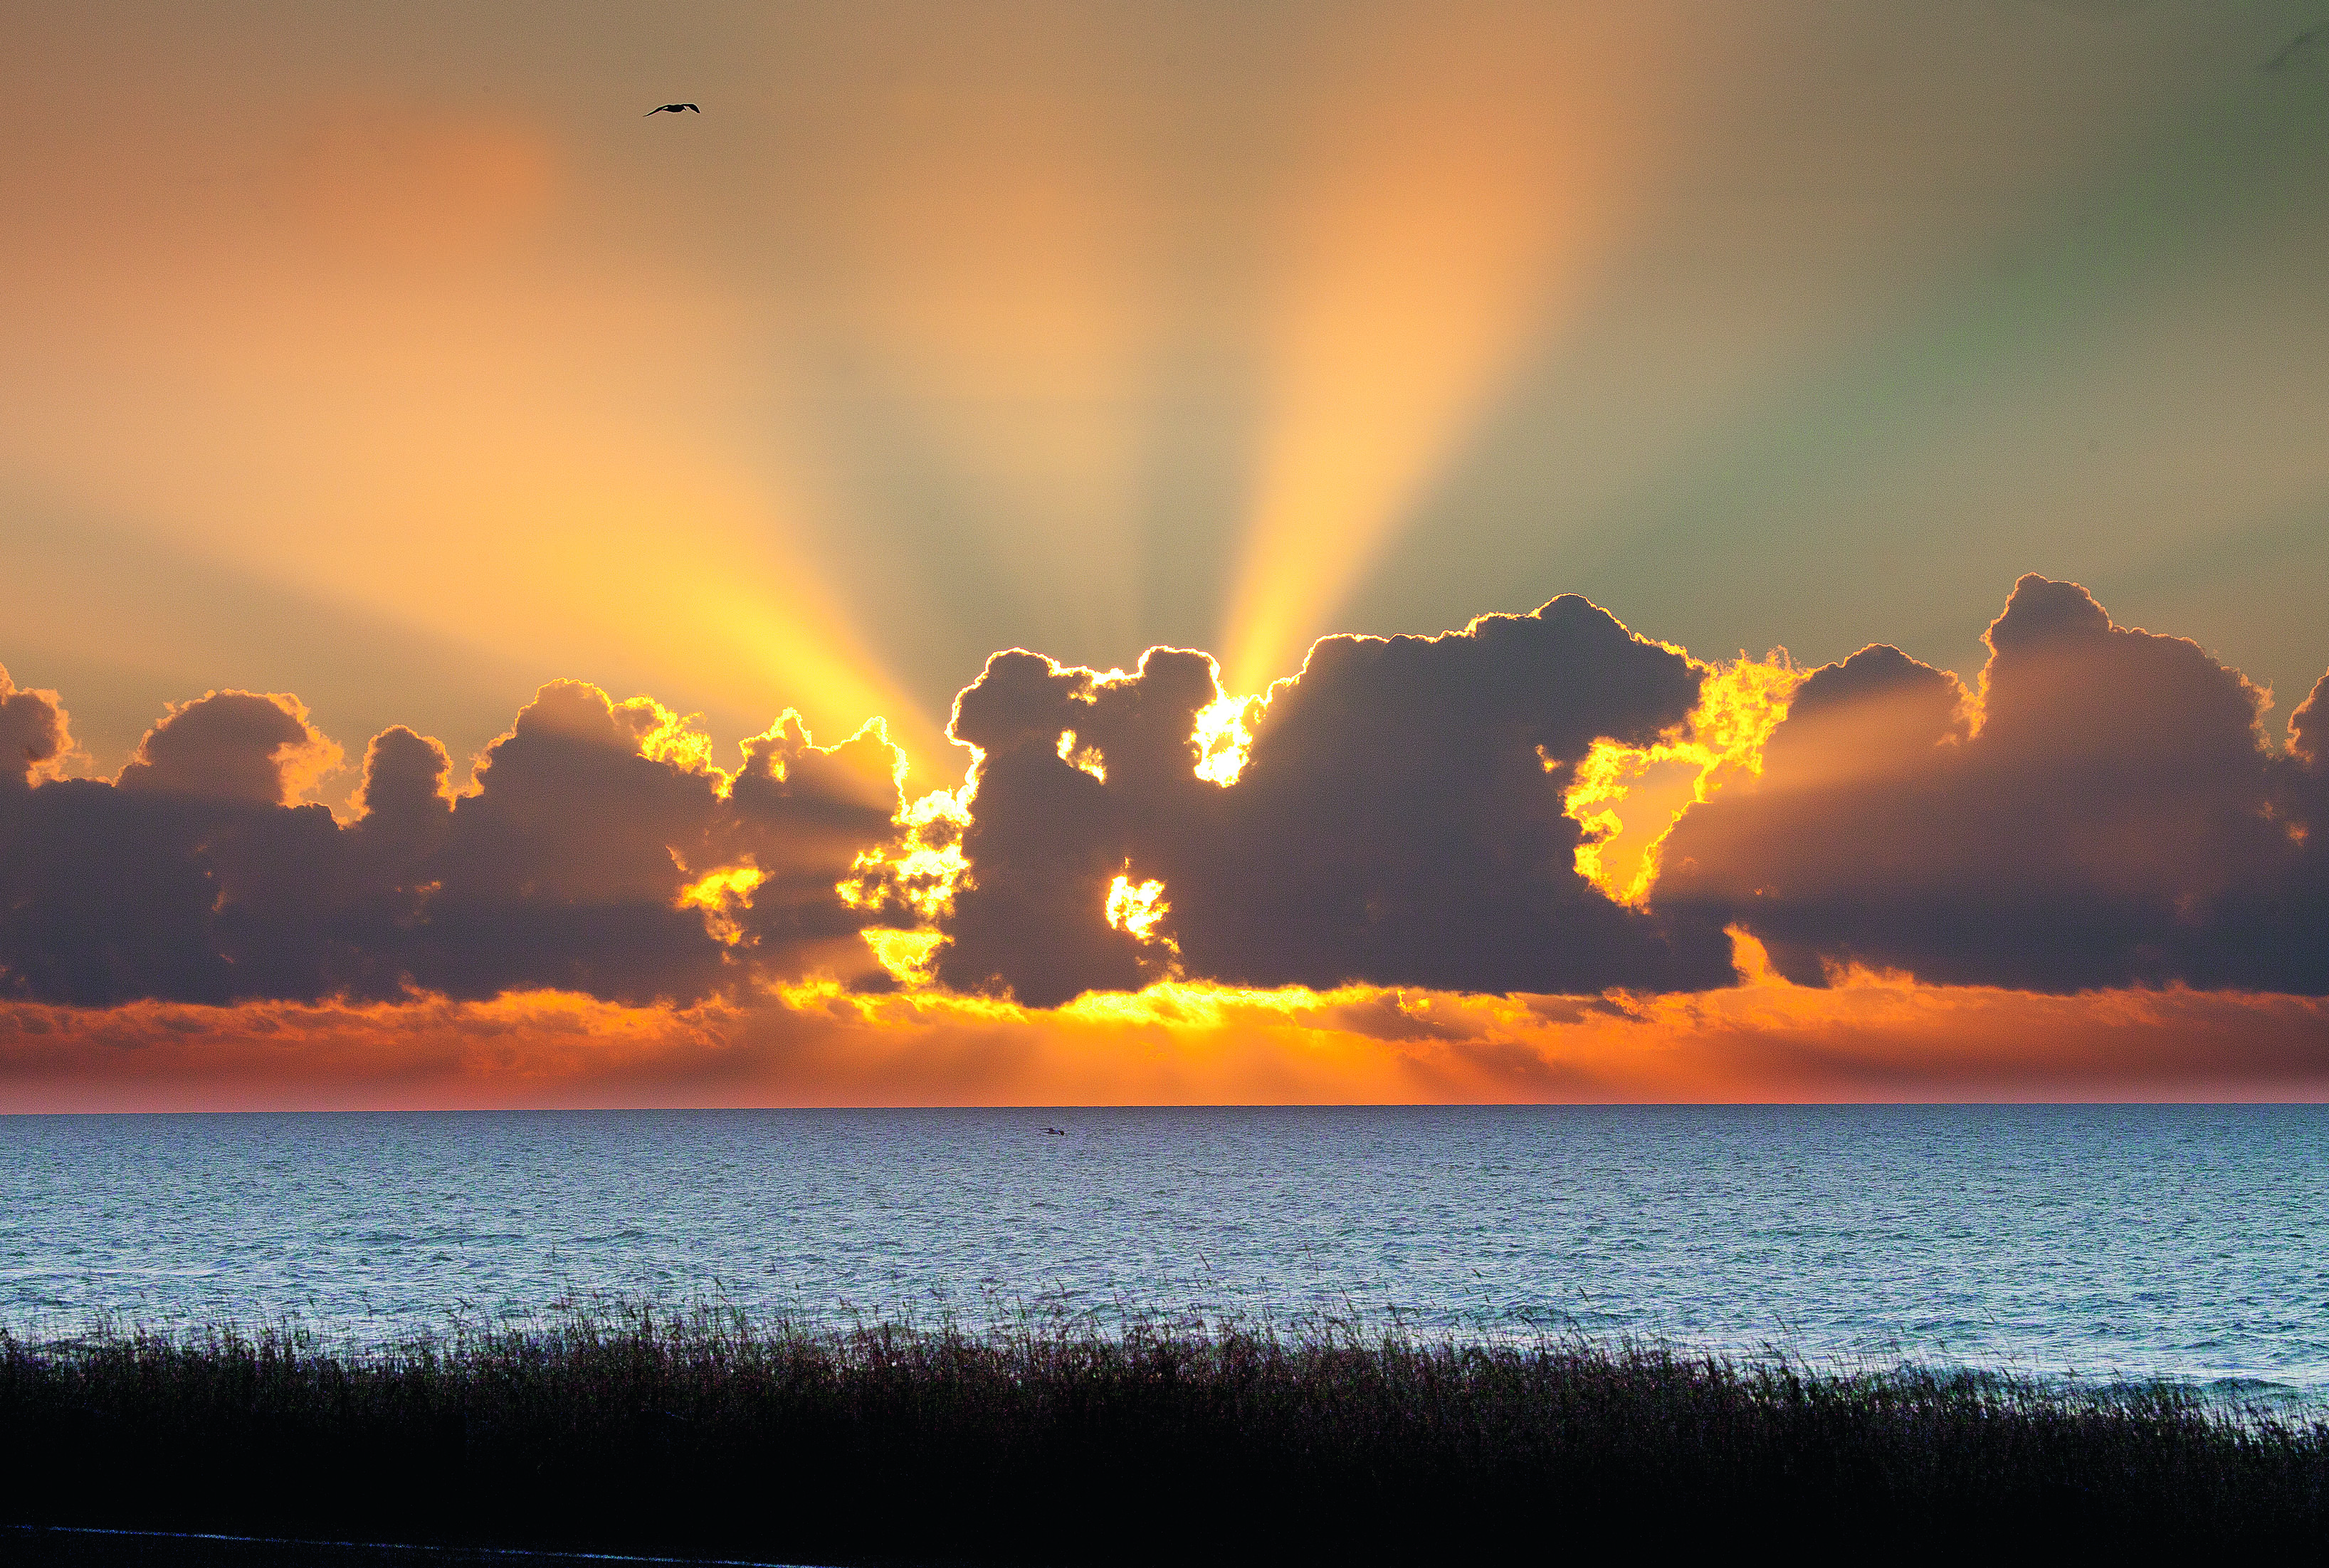
sunrise, beach, morning, clouds, sky, horizon, afterglow, sunset, cloud, sea, evening, sun, ocean, dusk, red sky at morning, calm, orange, water, sound, sunlight, coast, dawn, atmosphere, shore, cumulus, tropics, caribbean, photography, vacation, landscape, wave, meteorological phenomenon, bay, astronomical object, wind wave